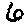
Label: 6